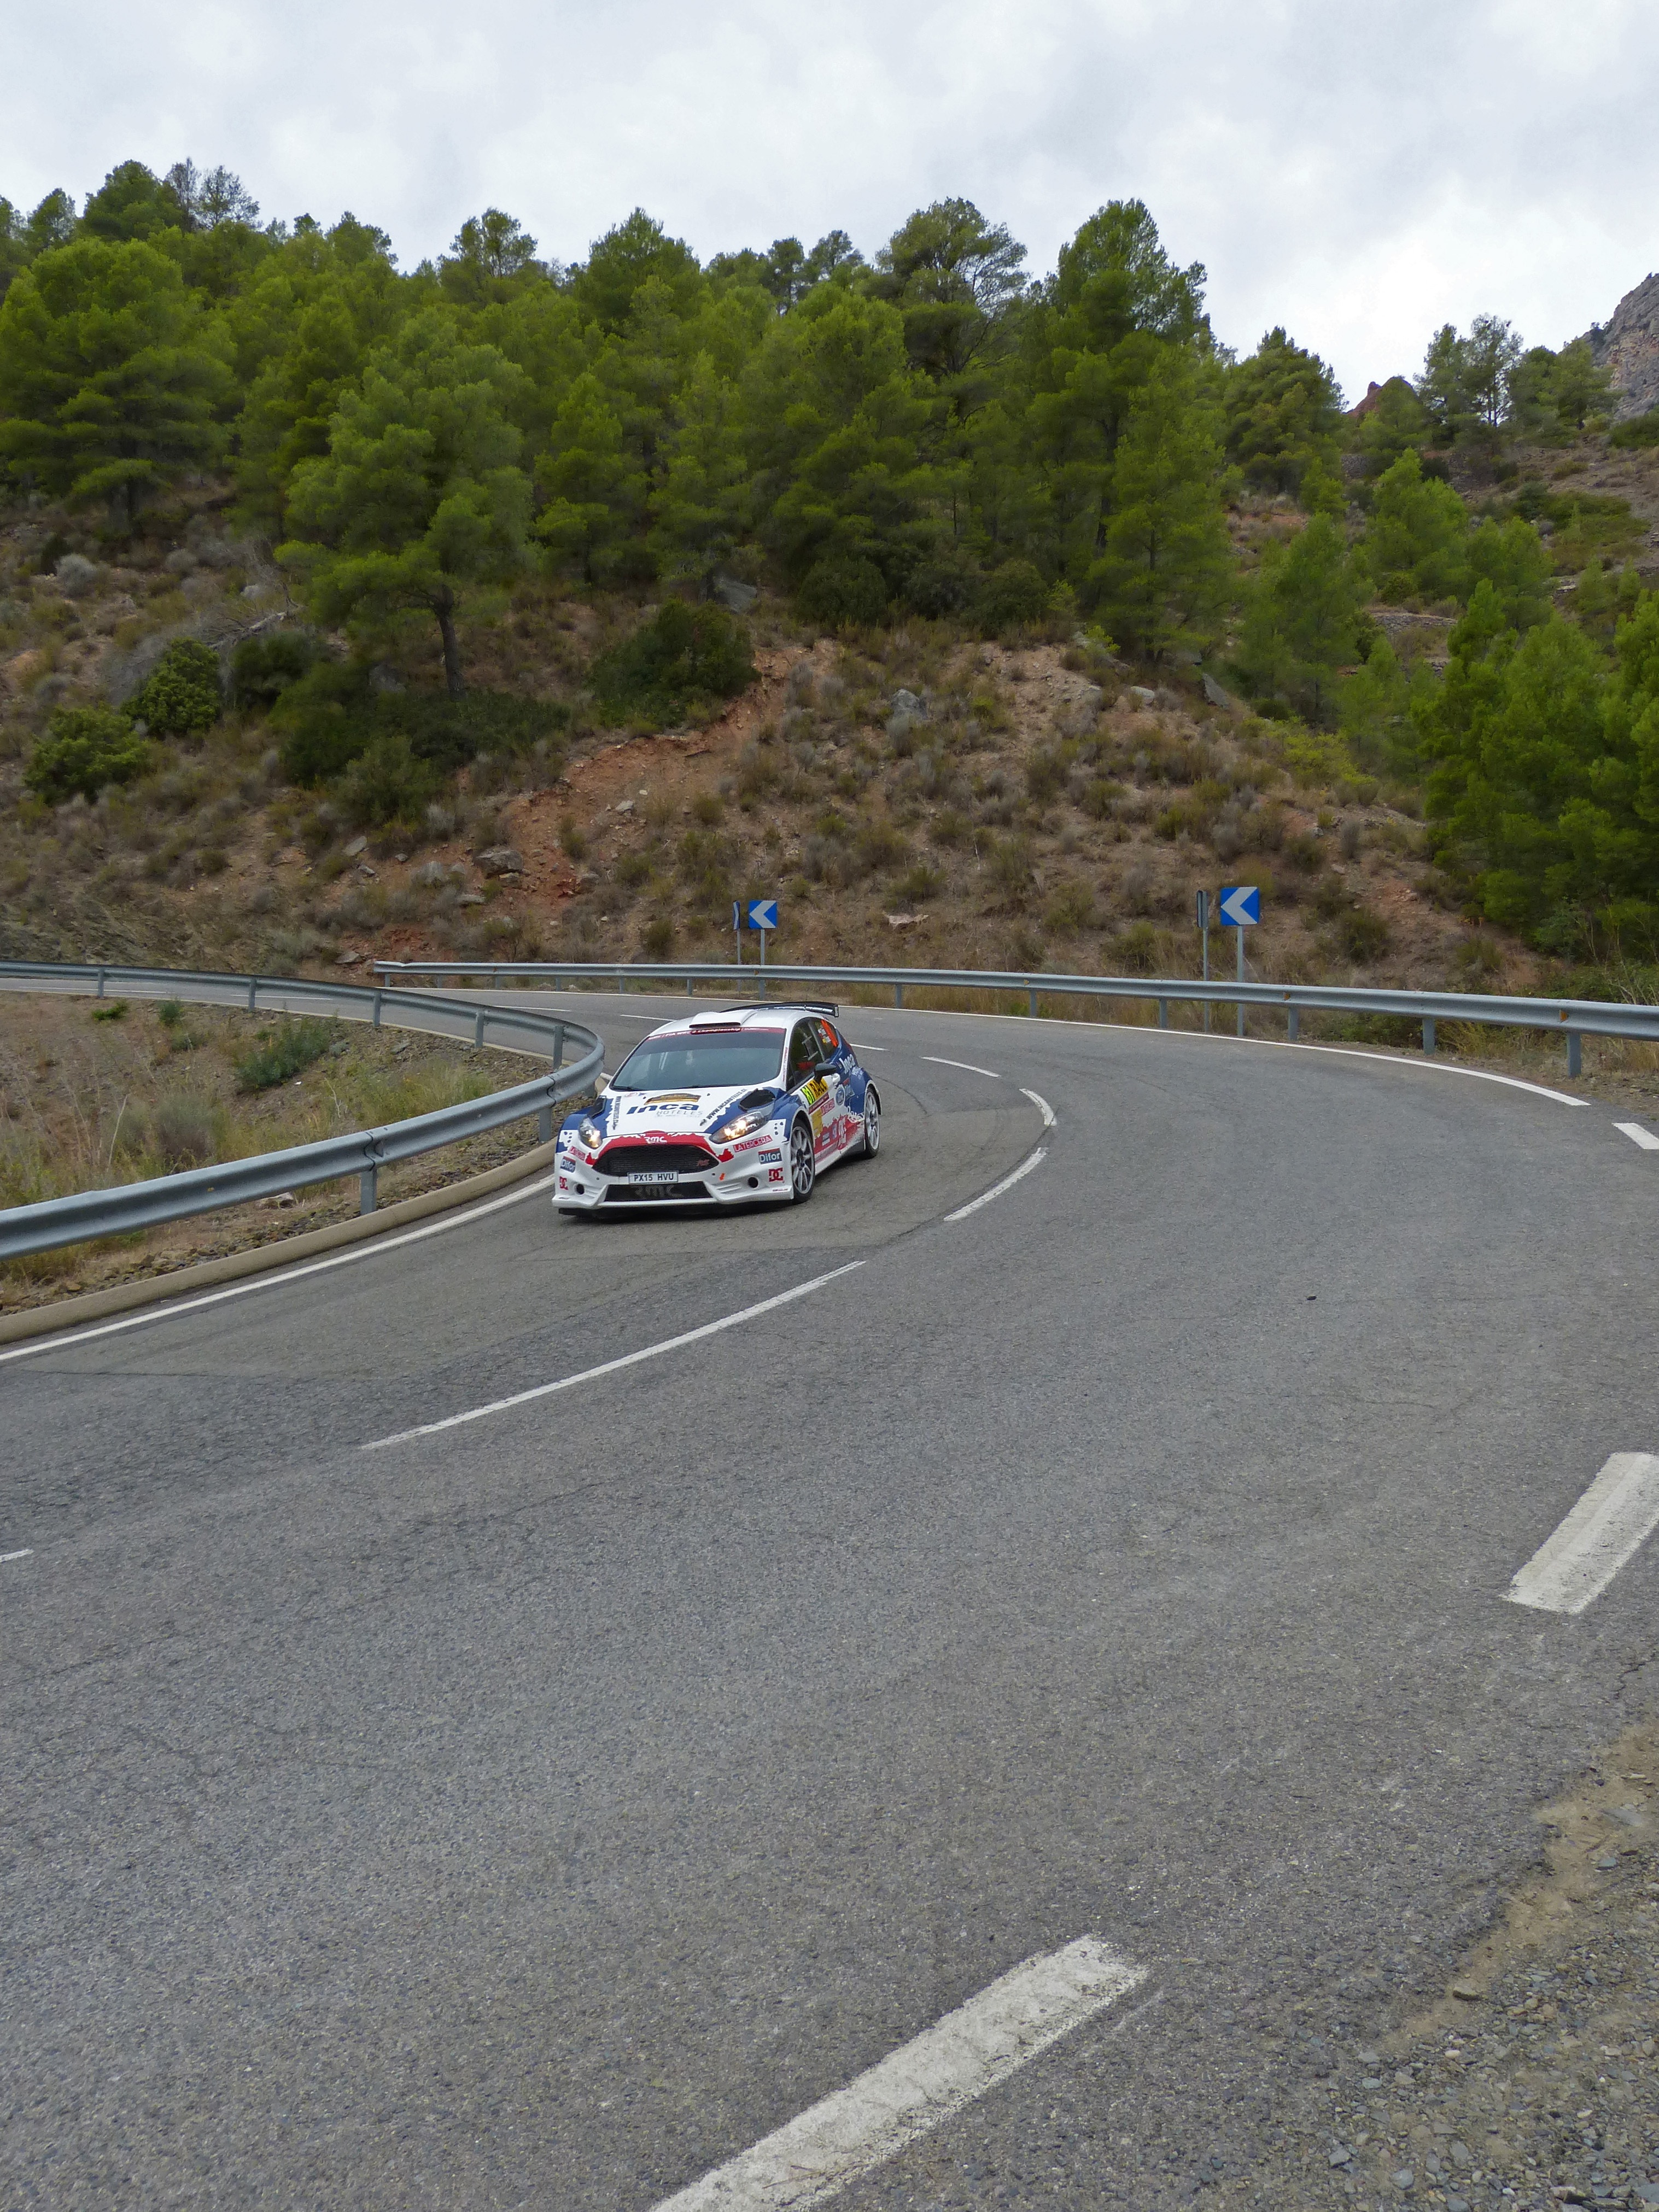
road, car, highway, driving, asphalt, vehicle, motorcycle, race, supercar, racing, race track, wrc, rally catalunya, ford focus